1831 Naval Air Squadron

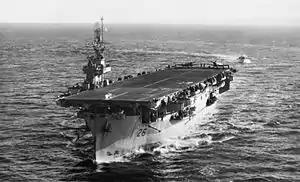
HMS "Slinger"

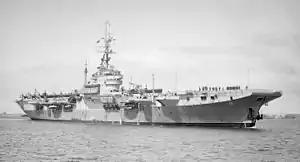
HMS "Glory"

List of commanding officers of 1831 Naval Air Squadron with date of appointment: